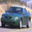
Label: automobile